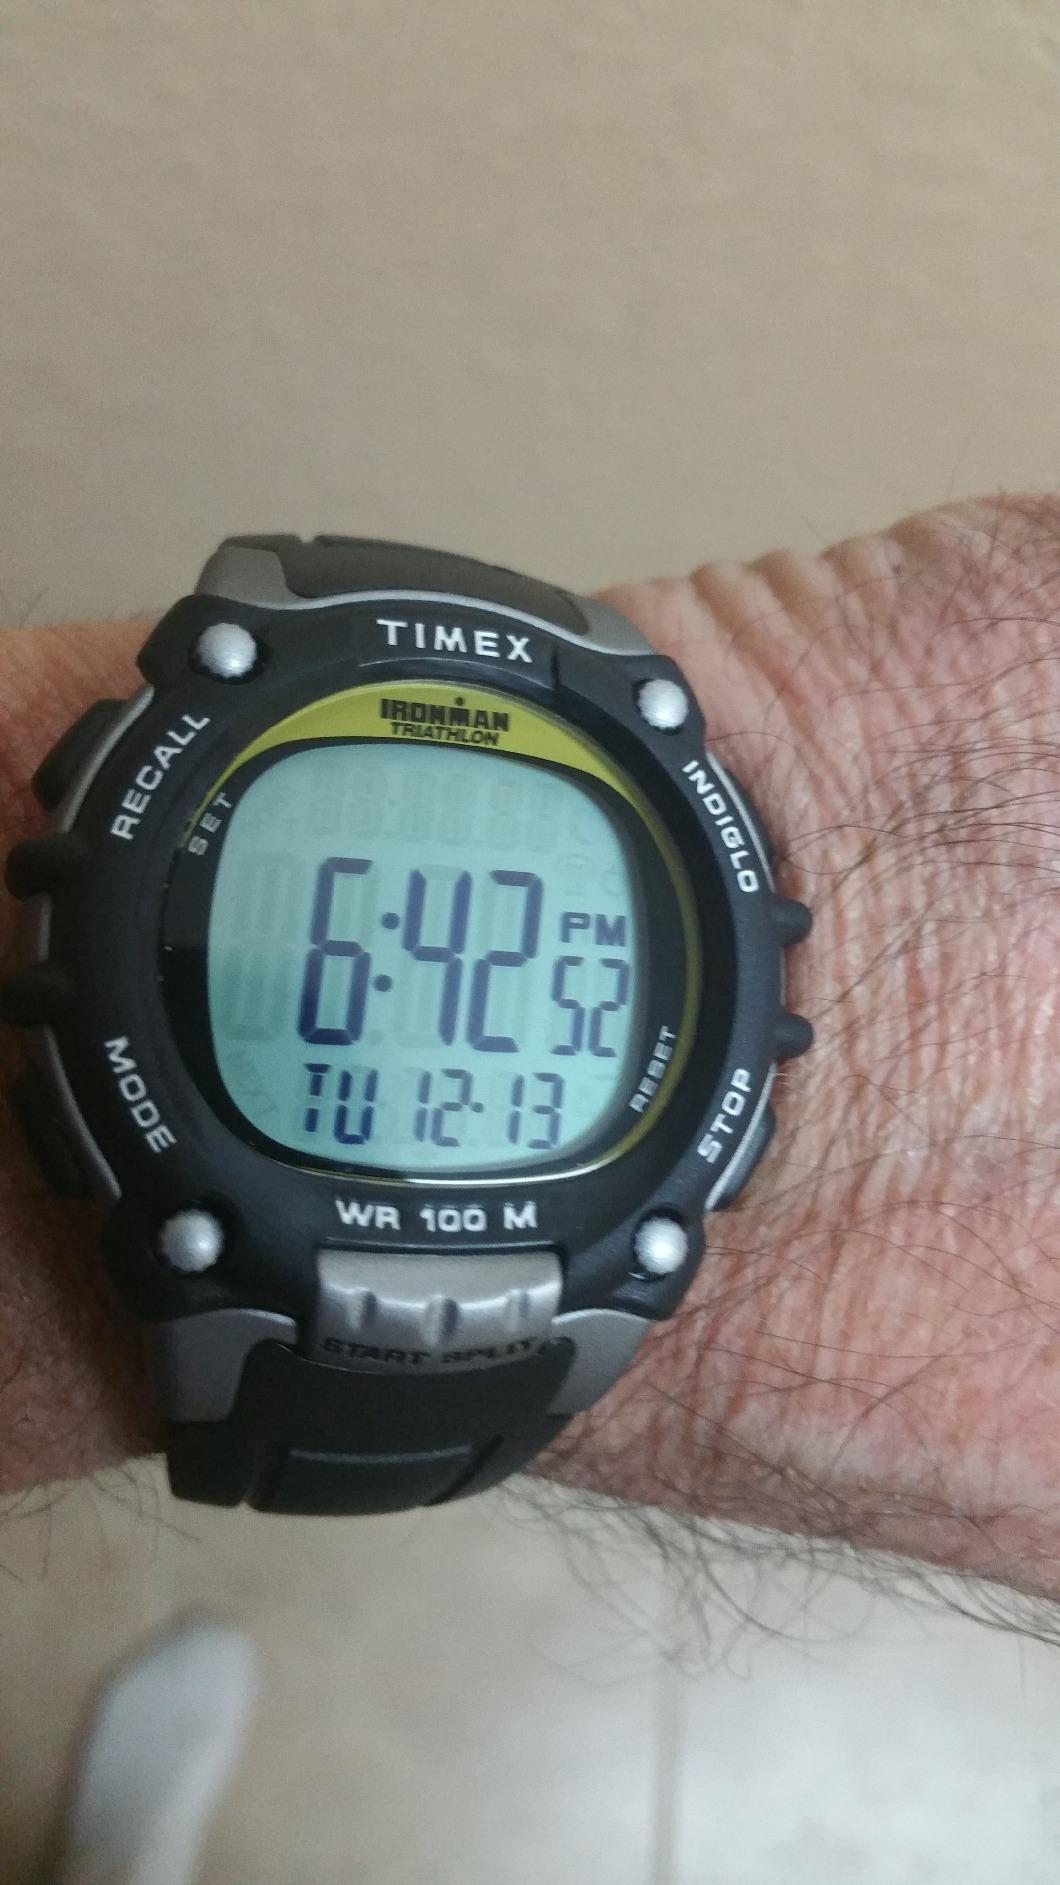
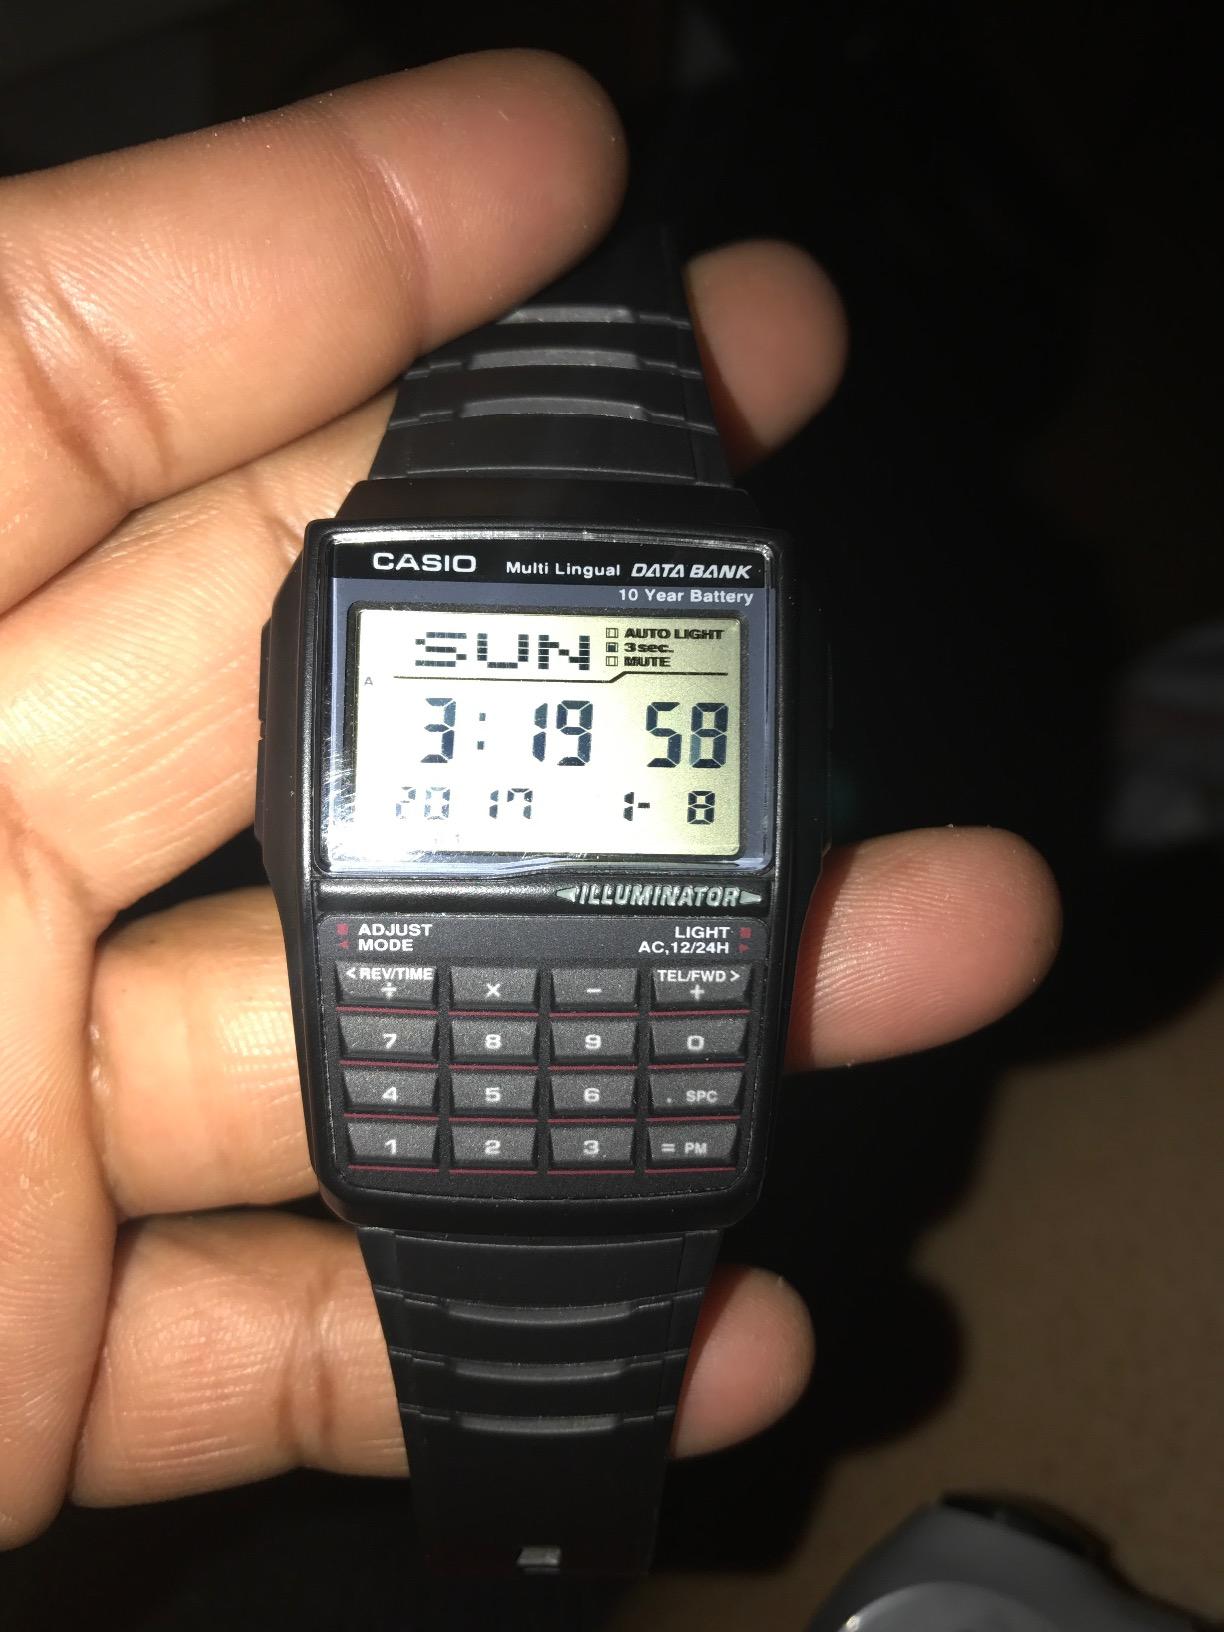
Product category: accessories_watch
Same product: no